Parents of the Strict Regime

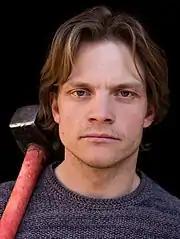
Yevgeny Tkachuk the role of Boris Litvin.

As the portal of culture of Saint Petersburg clarifies, the full-length picture of director Nikita Vladimirov will be presented by Alisa Freindlich, who has rarely pleased fans of her work with her appearance on the big screen in recent years, as well as Aleksandr Adabashyan, Yevgeny Tkachuk and members of the crew.